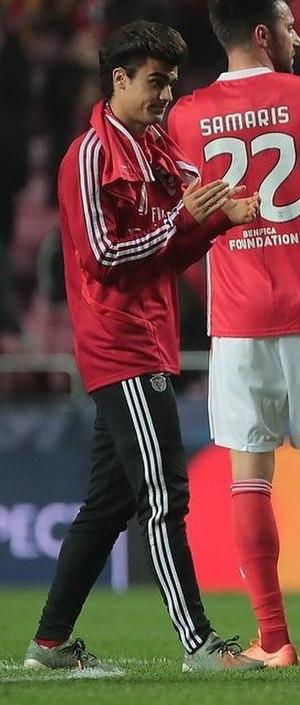
João Pedro Neves Filipe, appelé João Filipe ou Jota, est né le 30 mars 1999 à Lisbonne, est un footballeur portugais. Il évolue au poste d'attaquant au Benfica Lisbonne